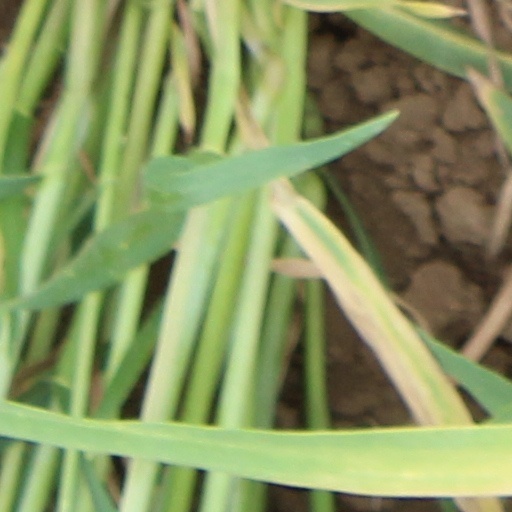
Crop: wheat